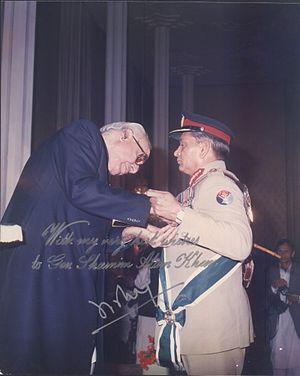
Ghulam Ishaq Khan, souvent désigné par ses initiales GIK, né le 20 janvier 1915 à Ismail Khel et mort le 27 octobre 2006 à Peshawar, est un homme d'État pakistanais. Il est notamment ministre des Finances de 1977 à 1985, président du Sénat de 1985 à 1988, et président du Pakistan de 1988 à 1993.